Kingdom of Greece

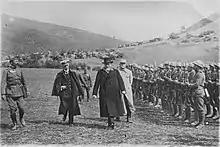
Venizelos reviewing a section of the Greek army on the Macedonian front during the First World War, 1917. He is accompanied by Admiral Pavlos Kountouriotis (left) and General Maurice Sarrail (right).

In preparation for the next attempt to break the Greek blockade, the Ottoman Admiralty decided to create a diversion by sending the light cruiser "Hamidiye", captained by Rauf Bey, to raid Greek merchant shipping in the Aegean. It was hoped that the "Averof", the only major Greek unit fast enough to catch the "Hamidiye", would be drawn in pursuit and leave the remainder of the Greek fleet weakened. In the event, "Hamidiye" slipped through the Greek patrols on the night of 14–15 January and bombarded the harbor of the Greek island of Syros, sinking the Greek auxiliary cruiser "Makedonia" which lay in anchor there (it was later raised and repaired). The "Hamidiye" then left the Aegean for the Eastern Mediterranean, making stops at Beirut and Port Said before entering the Red Sea. Although providing a major morale boost for the Ottomans, the operation failed to achieve its primary objective, as Kountouriotis refused to leave his post and pursue the "Hamidiye".